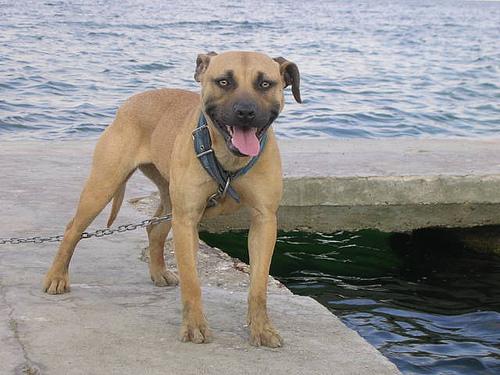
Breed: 216-n000078-American_Staffordshire_terrier